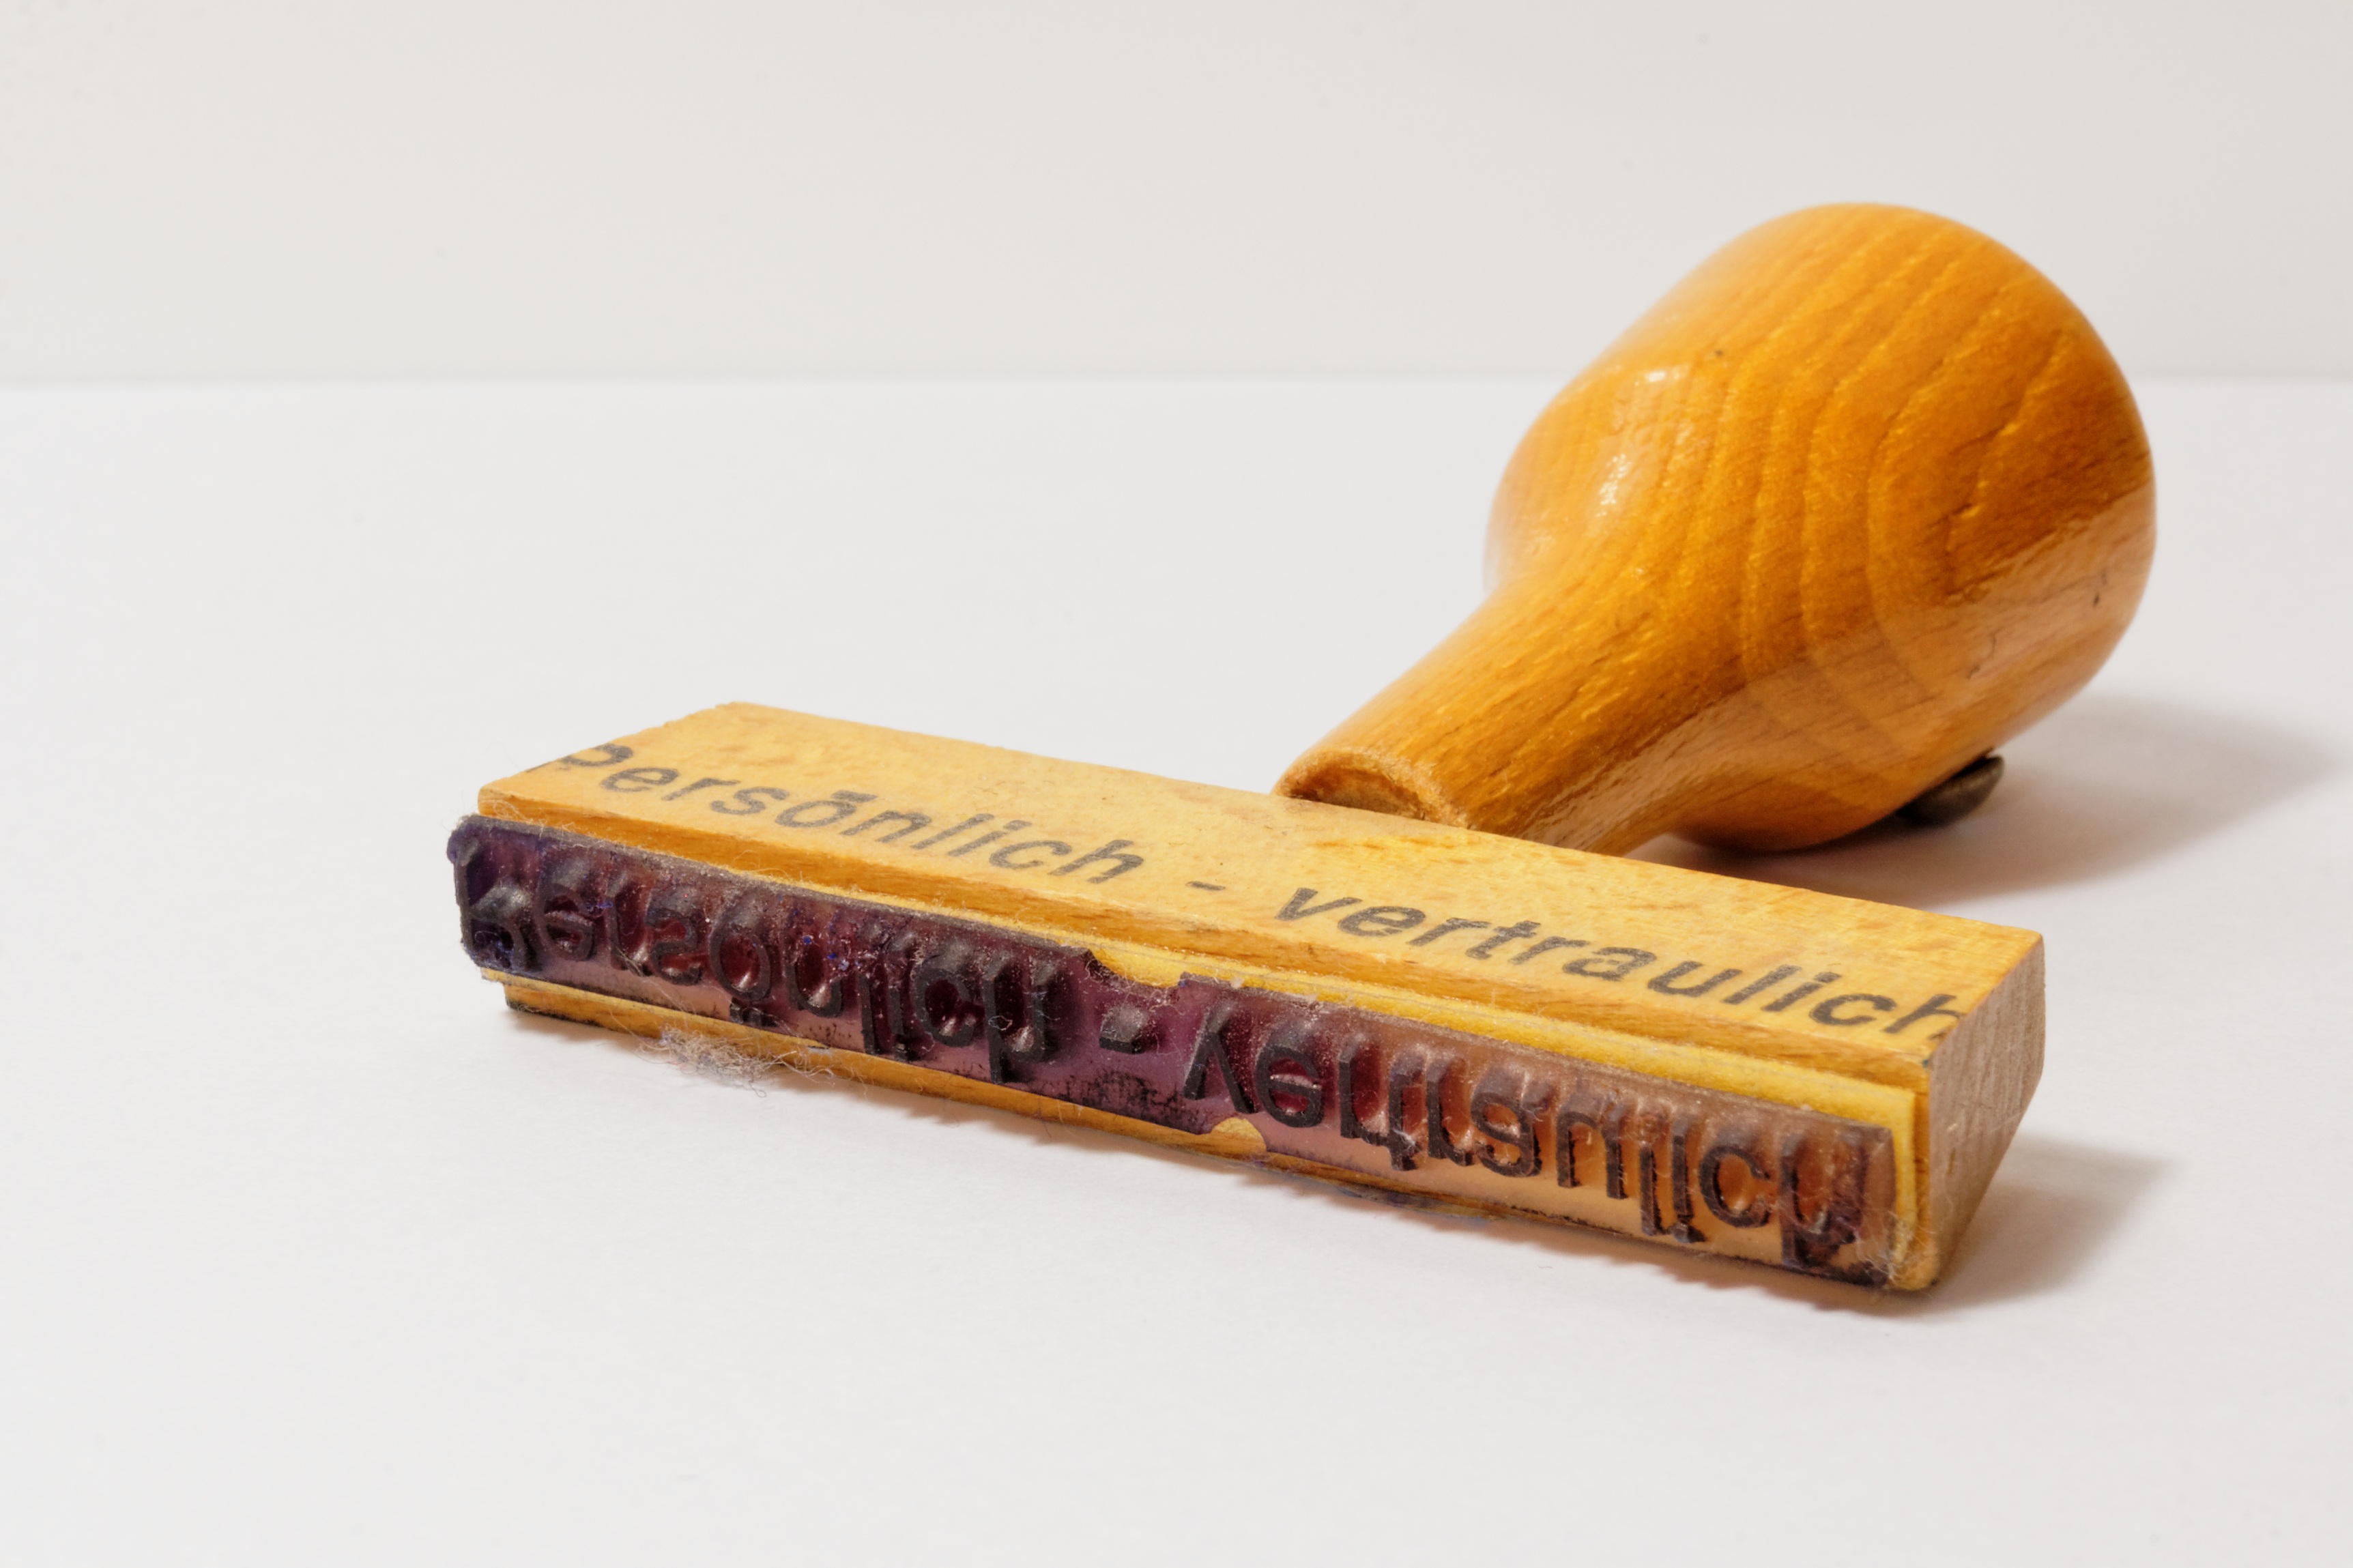
food, produce, stamp, office, personal, flavor, wood stamp, confidential